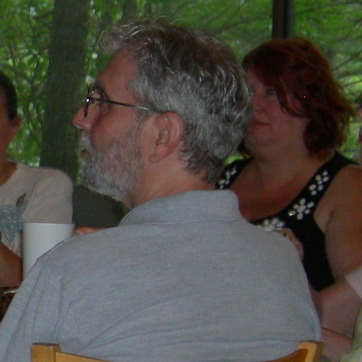
Material: skin